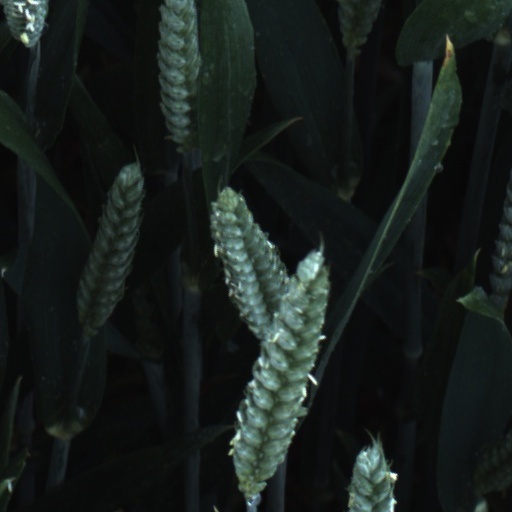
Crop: wheat